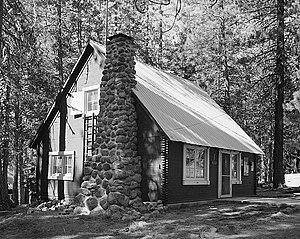
La Warner Valley Ranger Station est une station de rangers du comté de Plumas, en Californie, dans l'ouest des États-Unis. Protégée au sein du parc national volcanique de Lassen, elle est inscrite au Registre national des lieux historiques depuis le 3 avril 1978.
Ceci est la liste des lieux historiques inscrits sur le registre national dans le comté de Plumas en Californie.